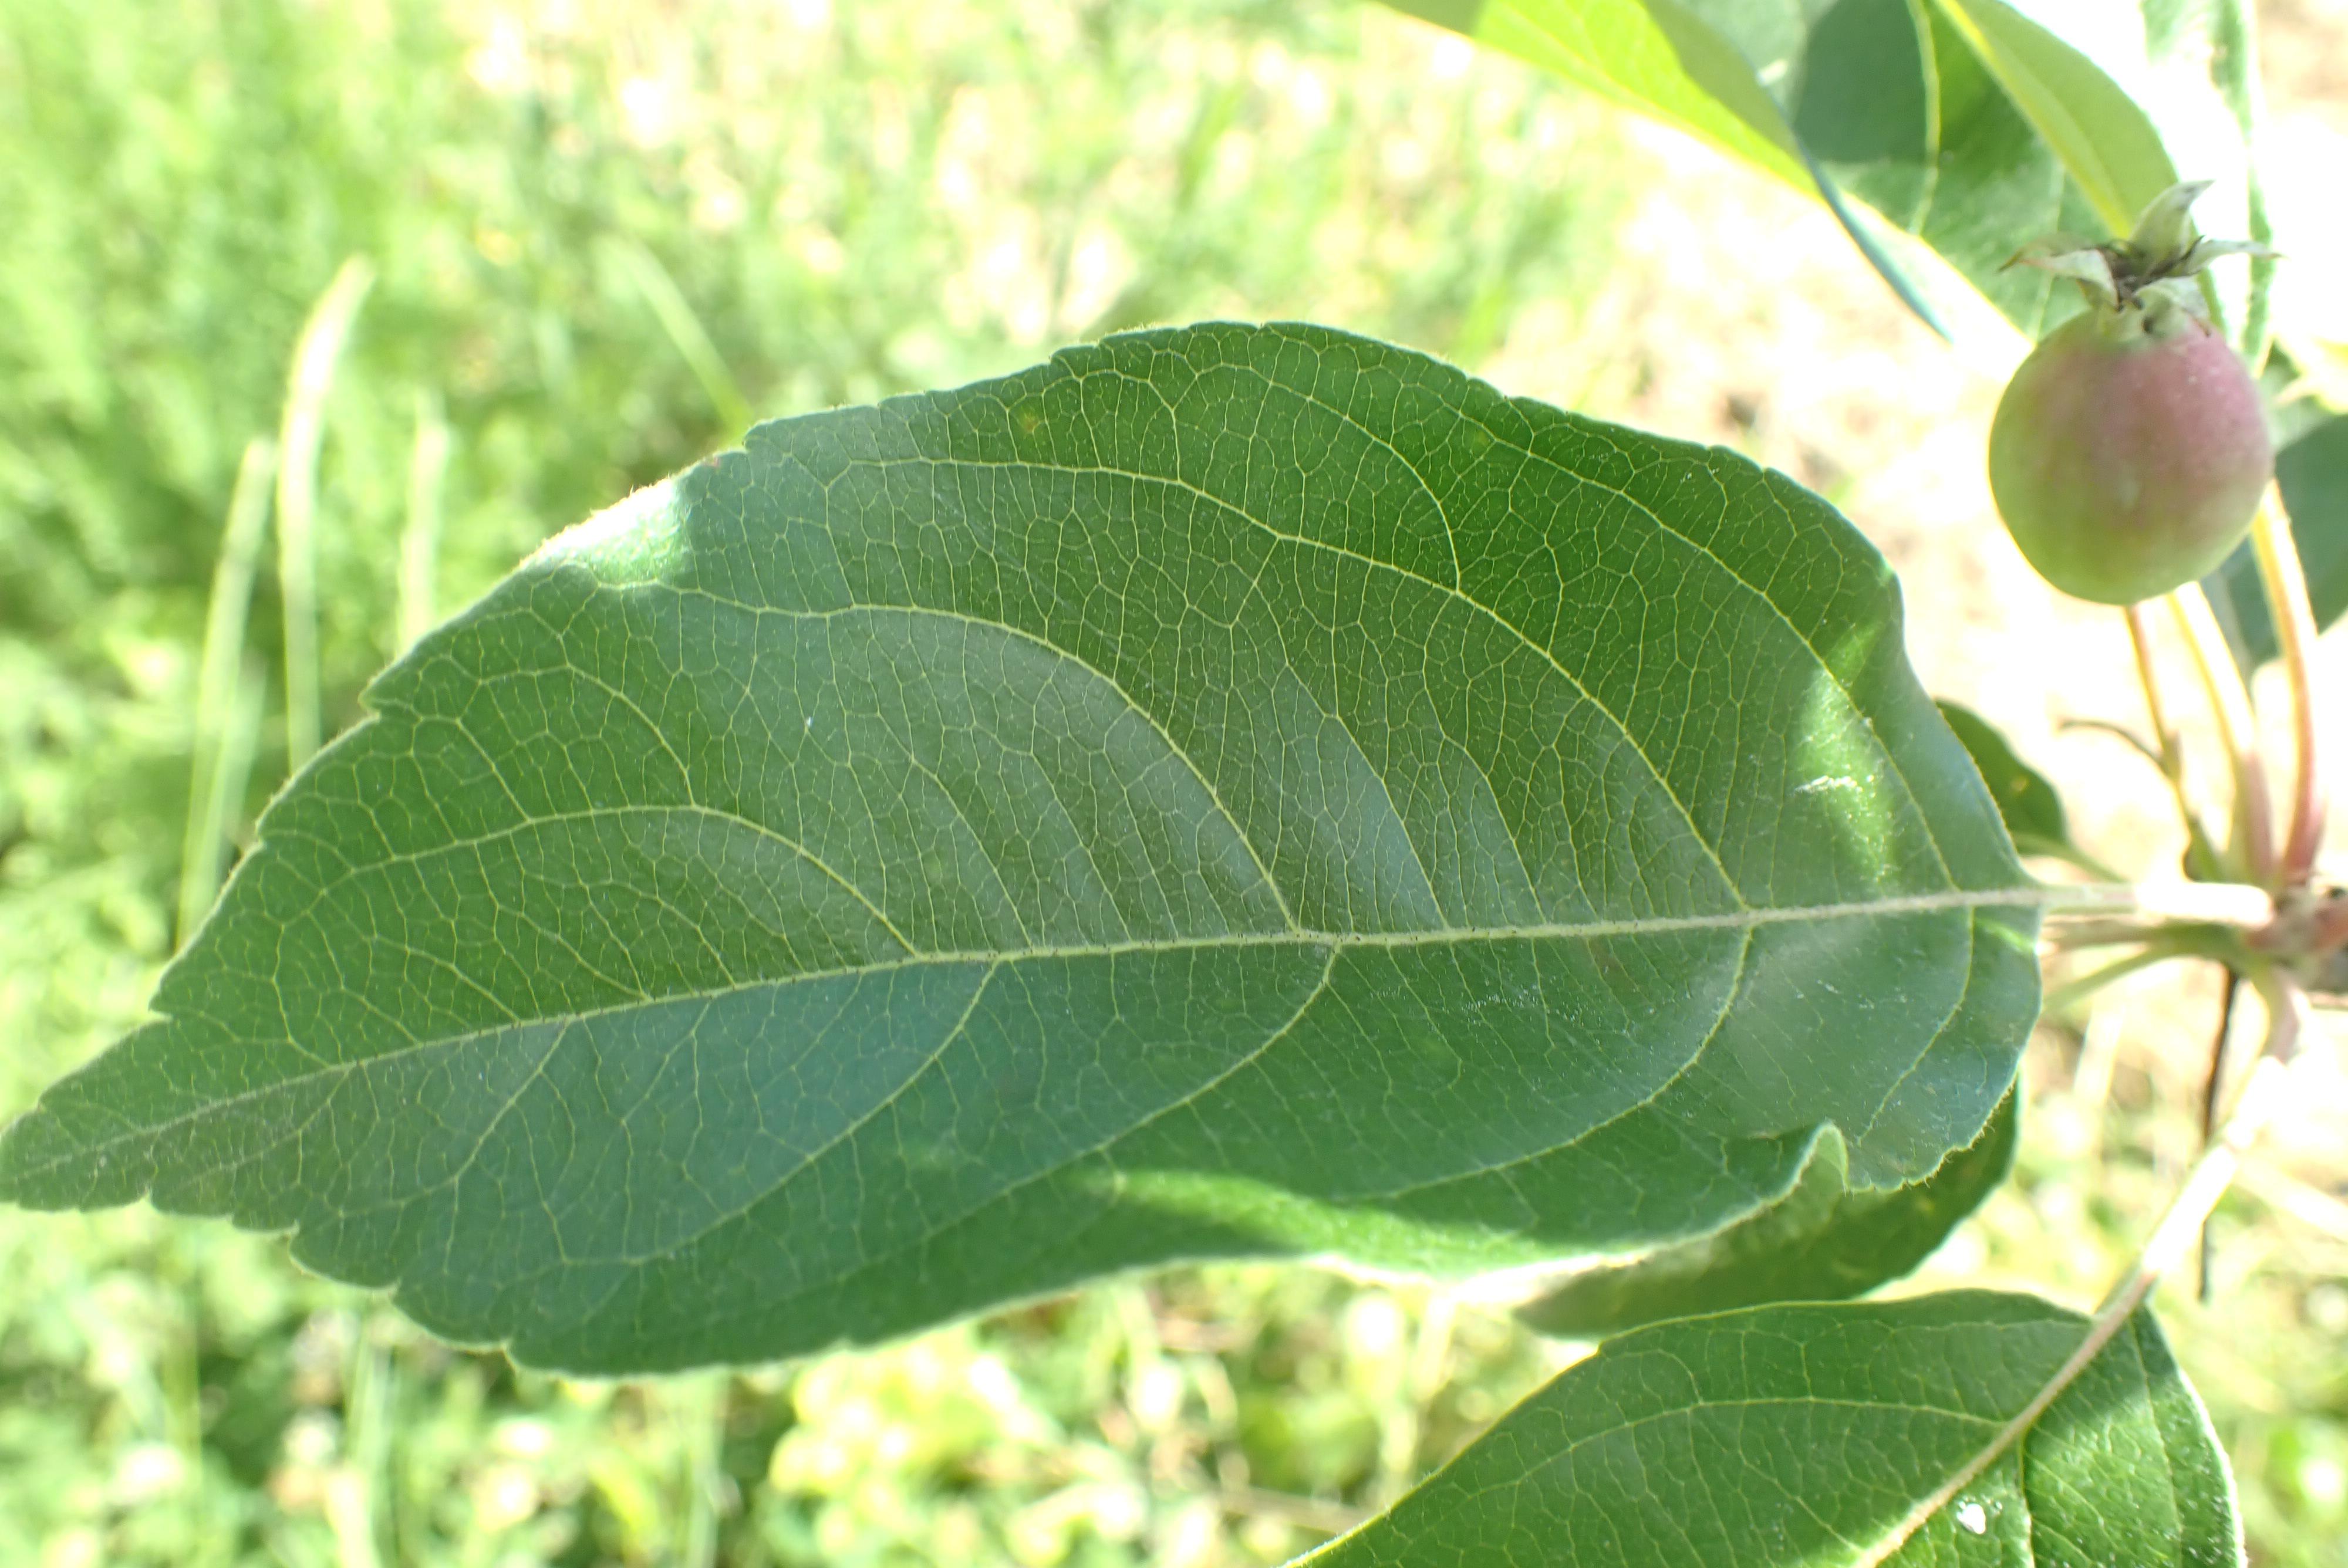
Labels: healthy